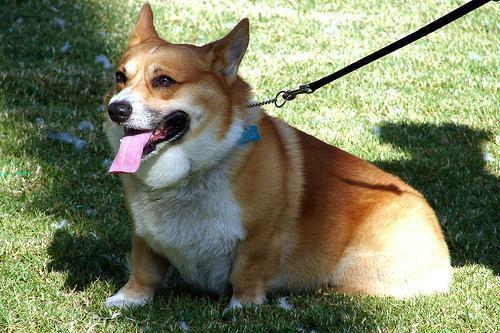
Pembroke